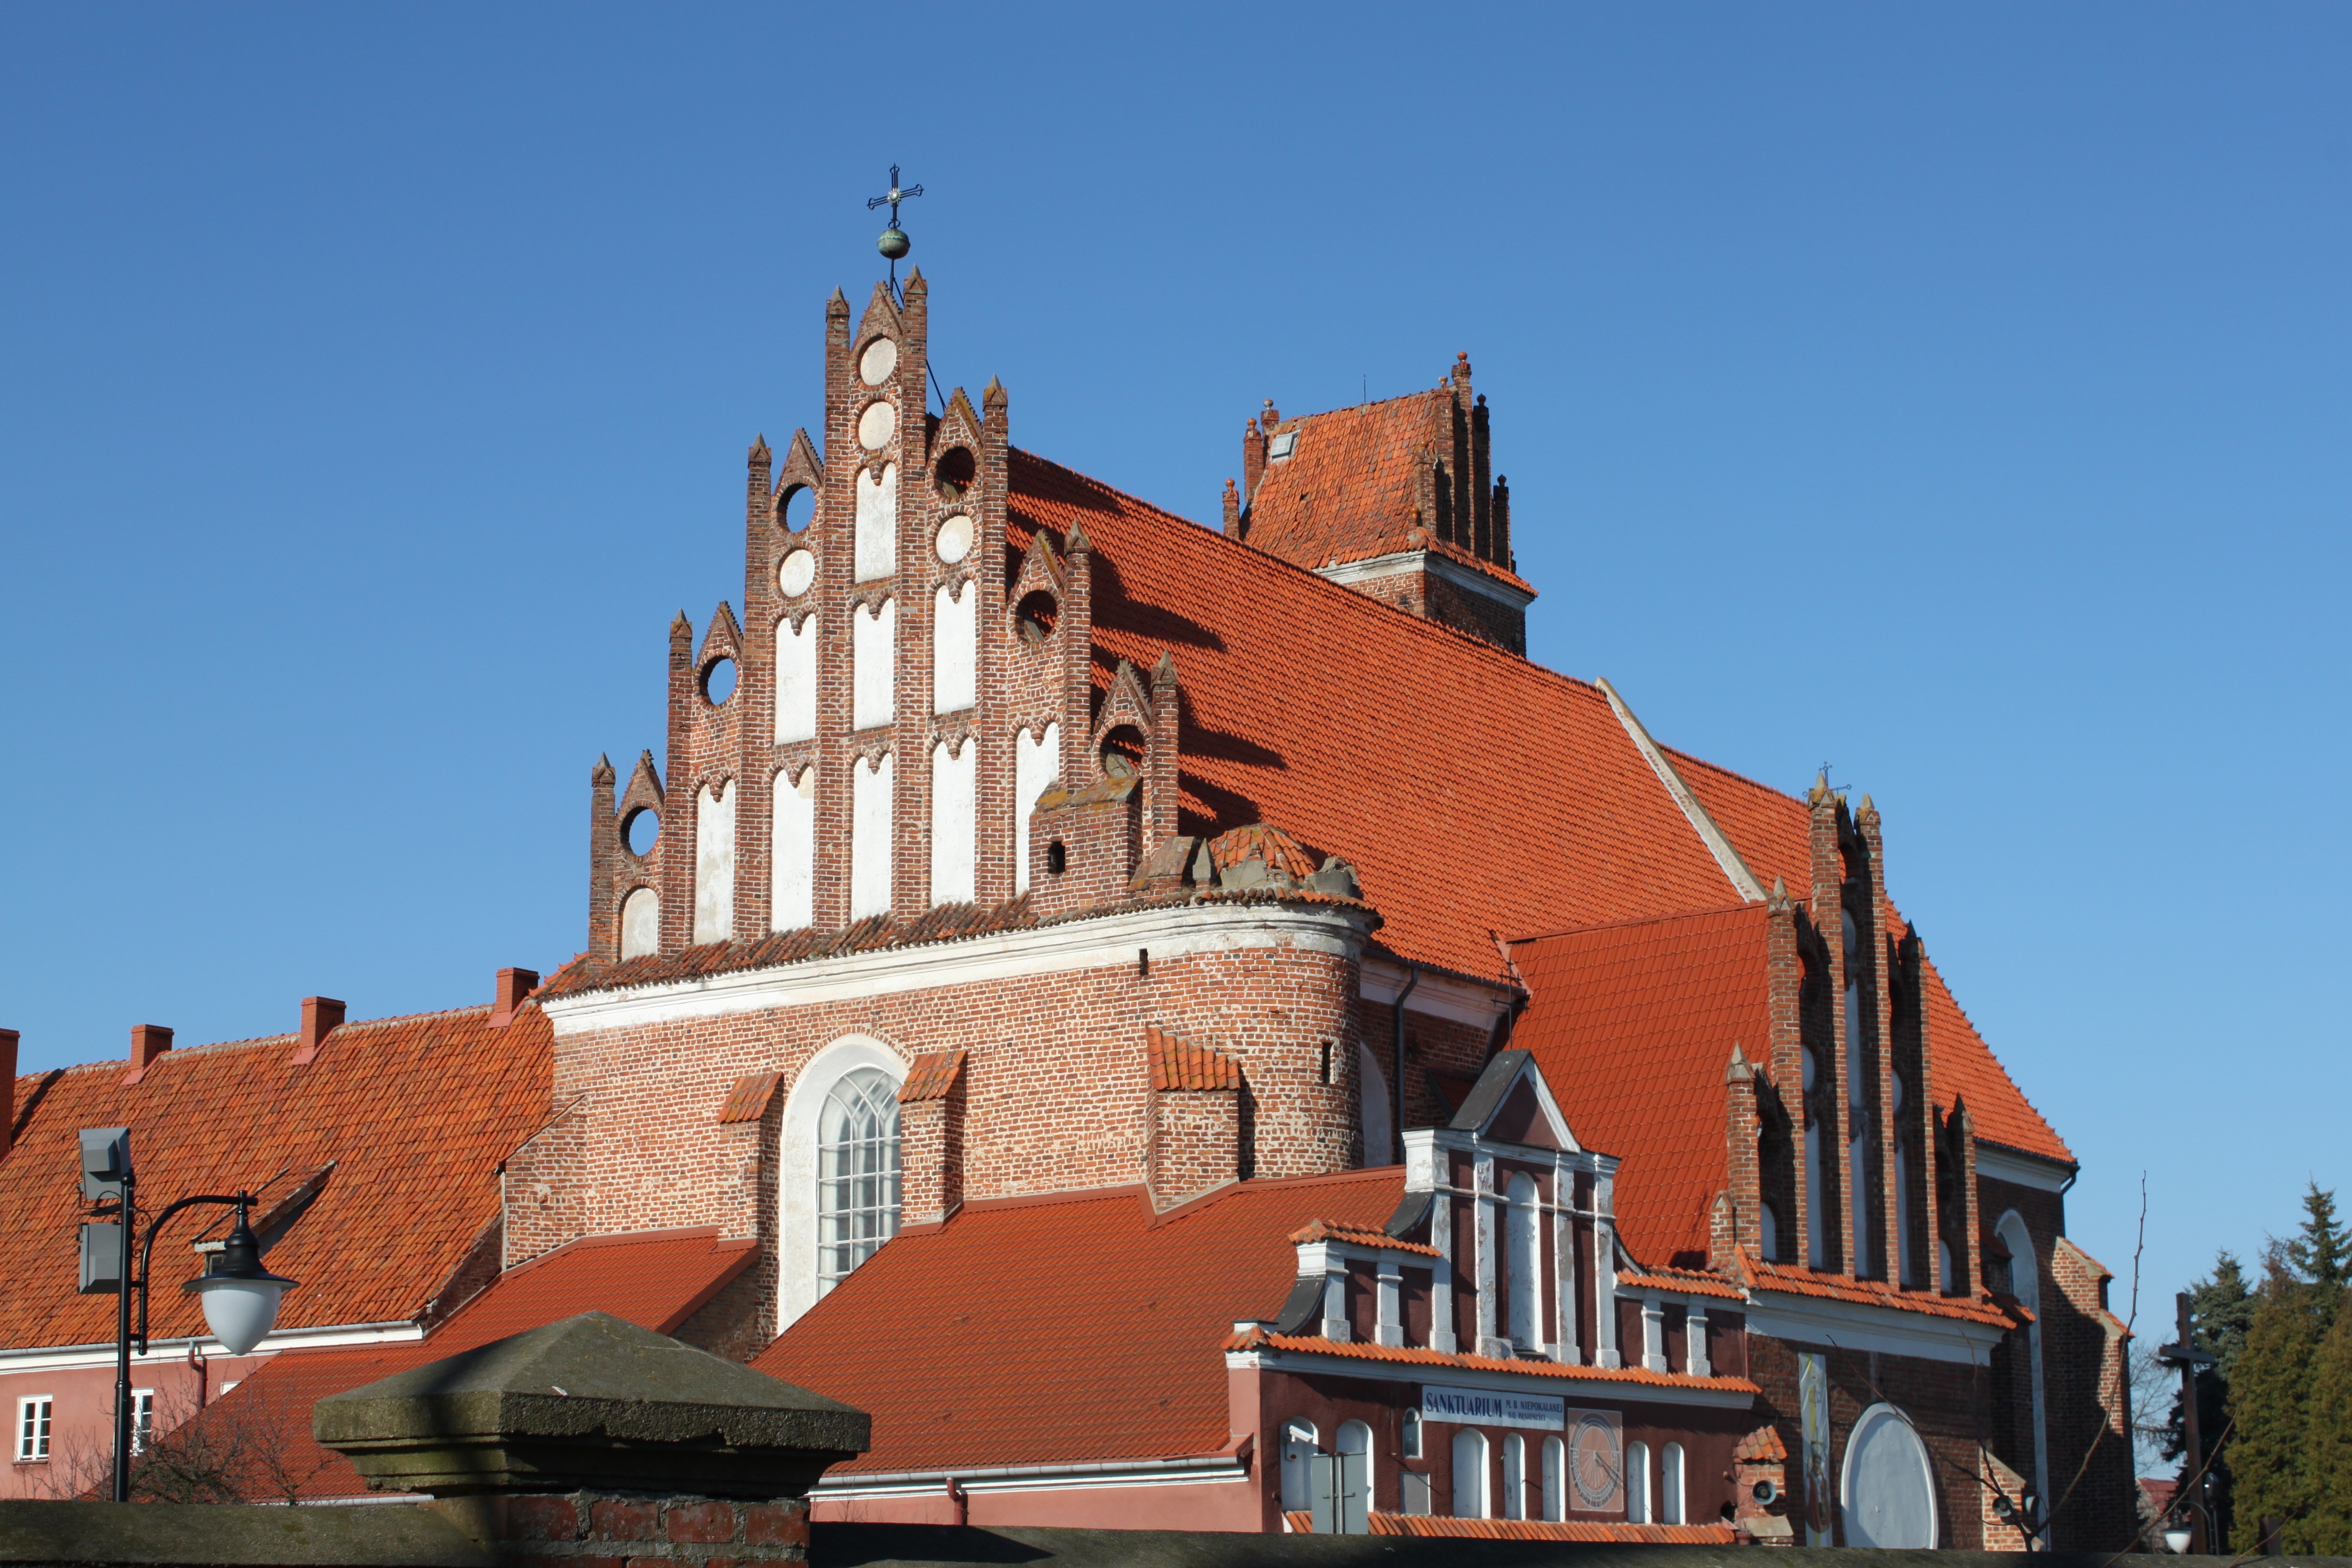
town, building, chateau, monument, religion, landmark, facade, church, cathedral, tourism, place of worship, christianity, estate, historic site, passionist monastery, the church of the monastery